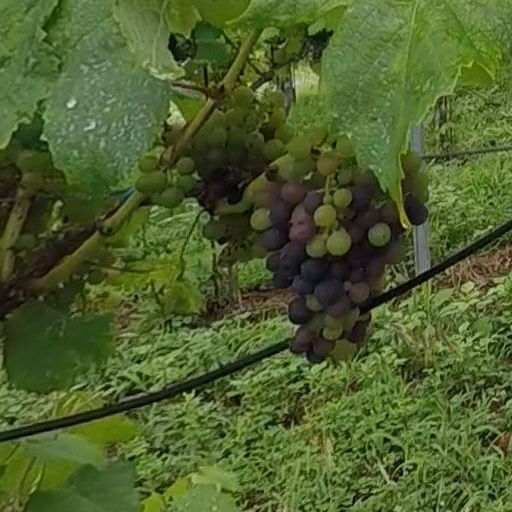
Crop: grape